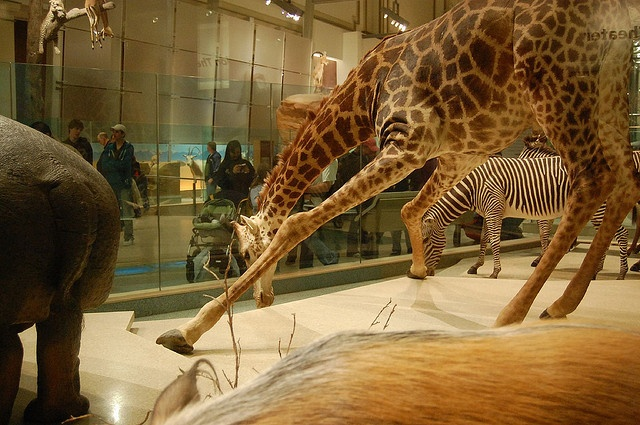
Artificial realistic animal statues behind a glass display.
WILD ANIMALS KEPT AT DISPLAY IN A MUSEUM.
Giraffe, zebra and other animals in a glassed area with people looking in.
Museum mock up of zebra and giraffe grazing in the jungle.
a giraffe a zebra and some other animals